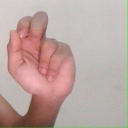
अक्षर: ढ